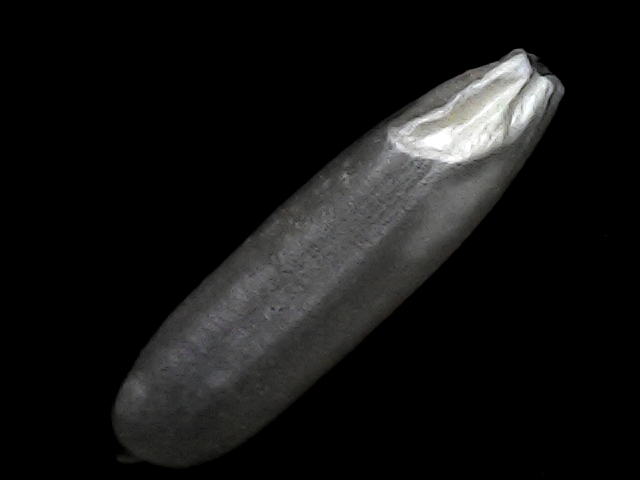
Rice variety: BRRI102